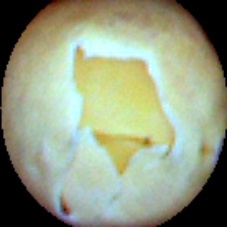
Label: Skin-damaged